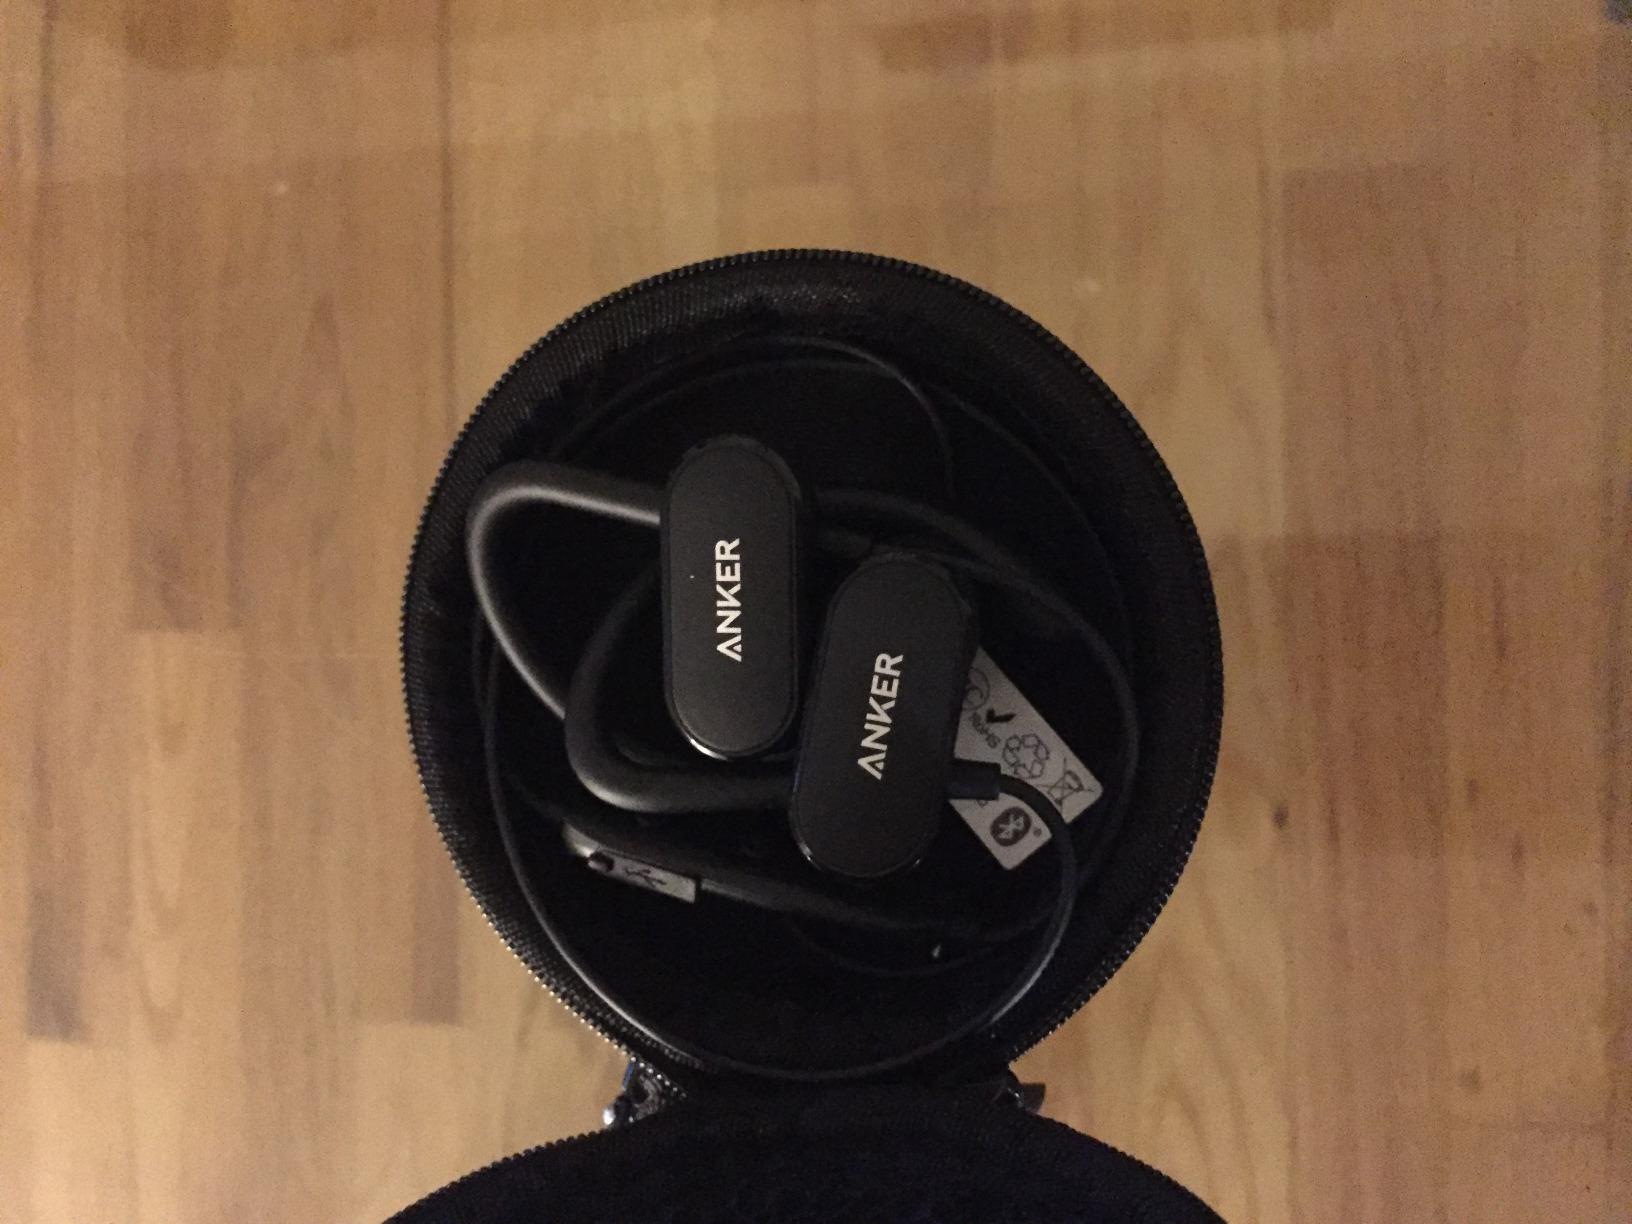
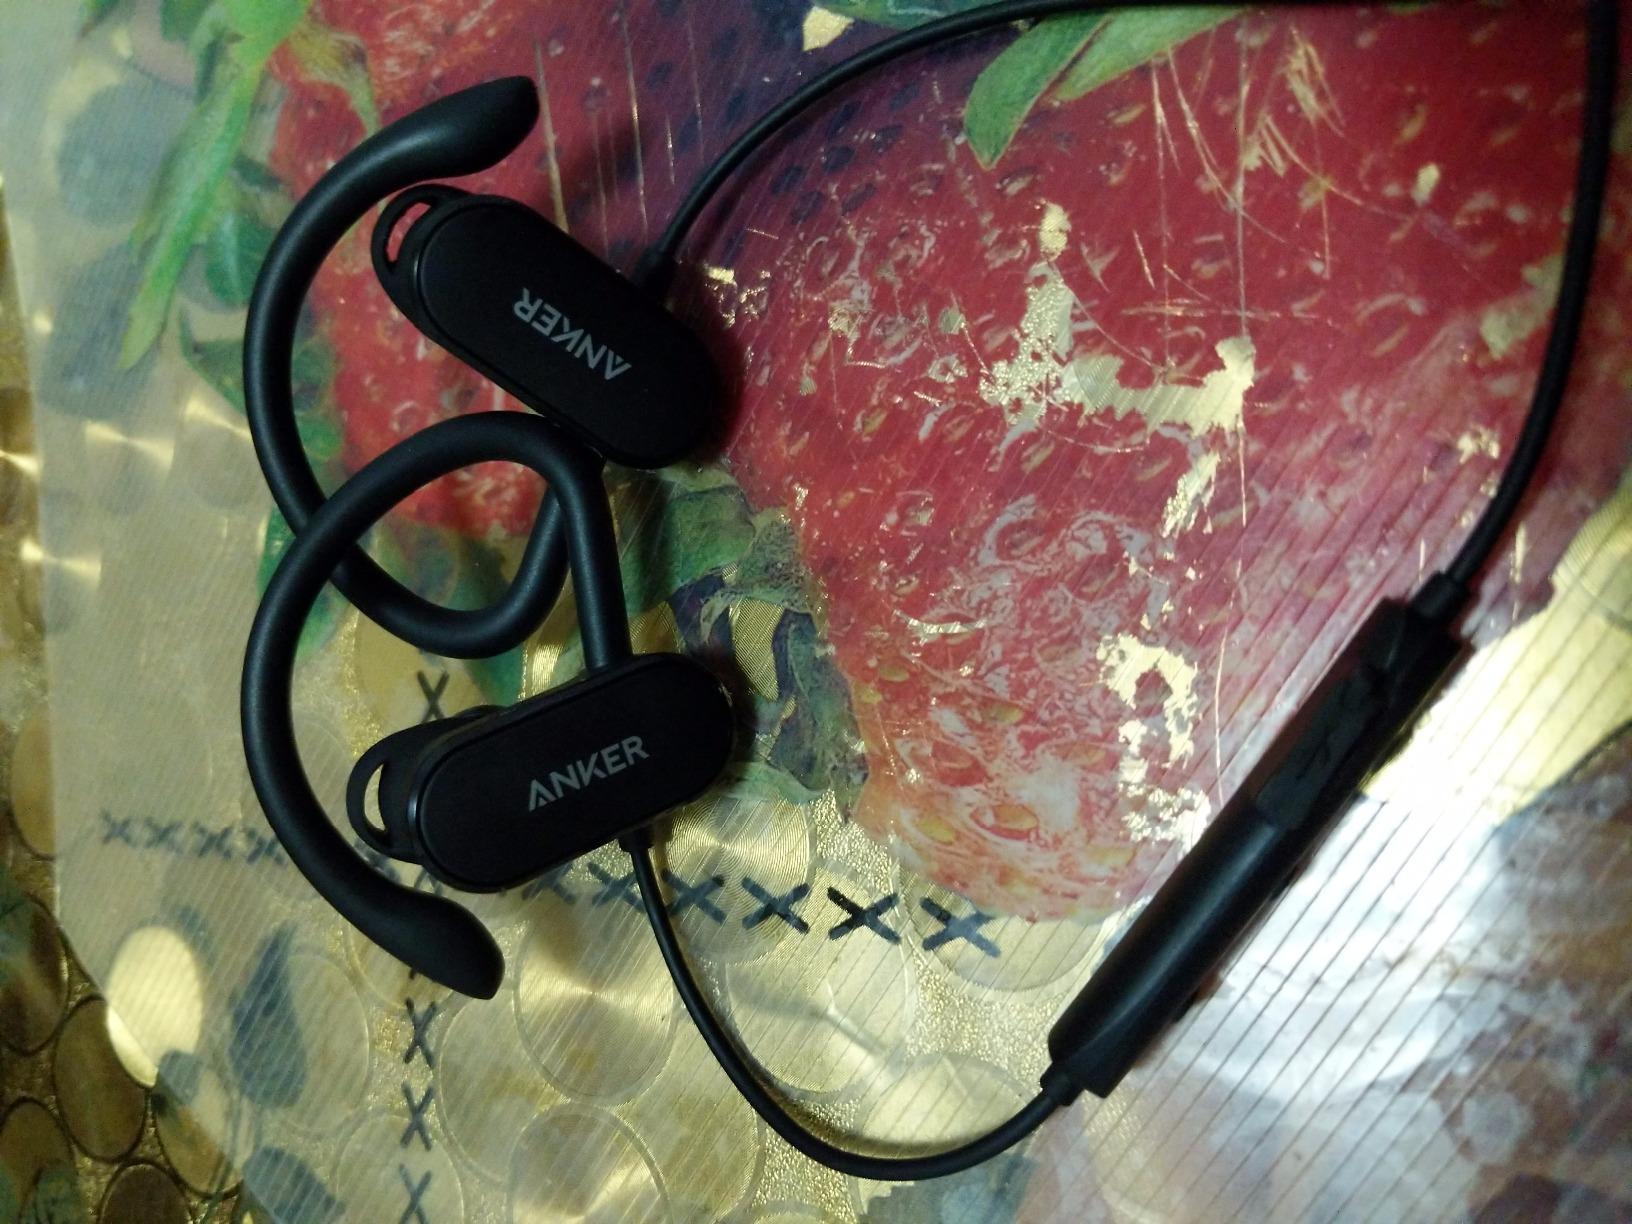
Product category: headphones
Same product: yes